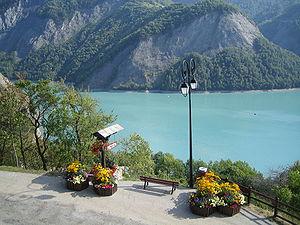
Le lac du Chambon est un lac de barrage derrière le barrage du Chambon, créé sur la Romanche, dans le département français de l'Isère, en région Auvergne-Rhône-Alpes. Il est situé le long de la route départementale 1091, entre Le Bourg-d'Oisans et le col du Lautaret, en amont de la commune du Freney-d'Oisans et en aval de la commune de La Grave.